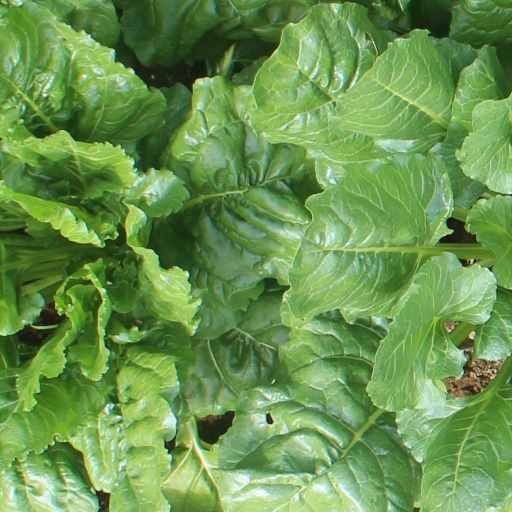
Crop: sugar beet